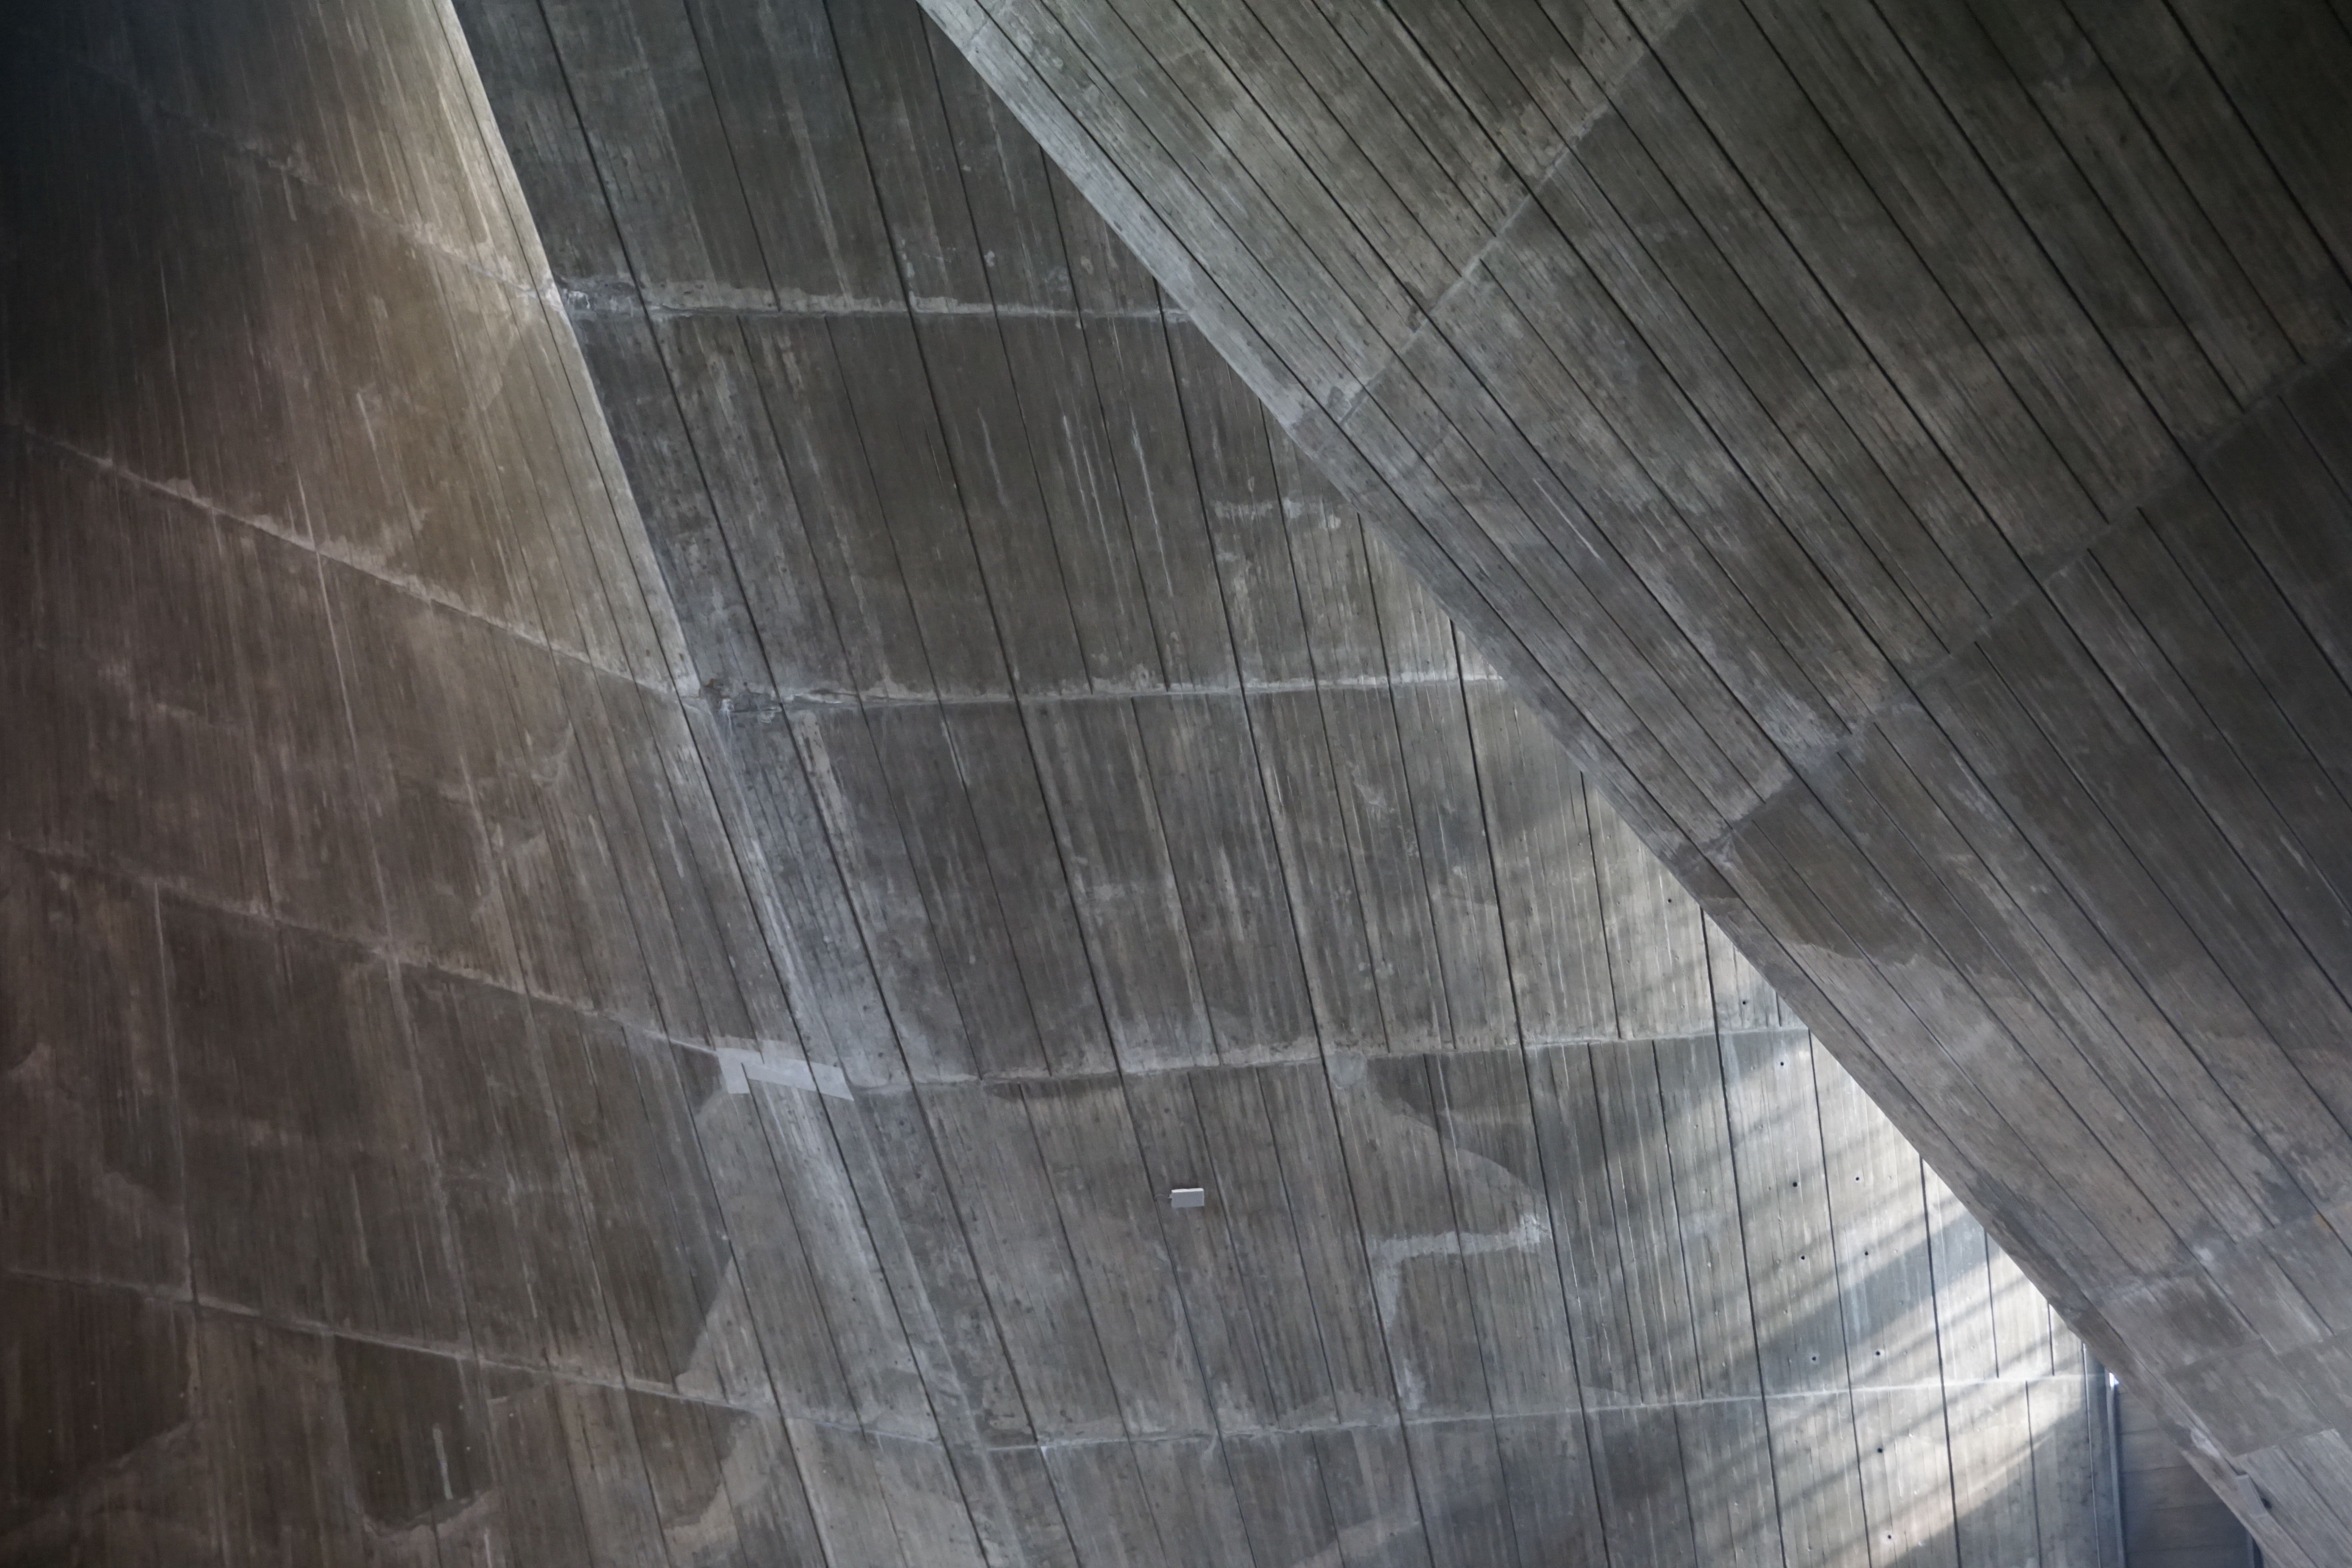
light, architecture, wood, floor, wall, line, tile, material, concrete, spiritual, symmetry, flooring